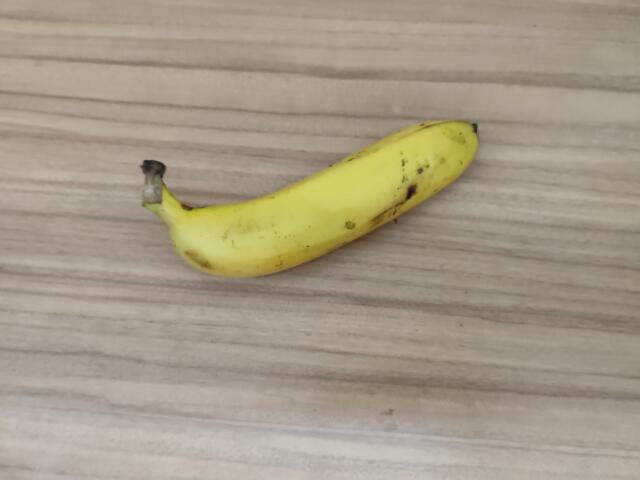
Label: Ripe_Banana